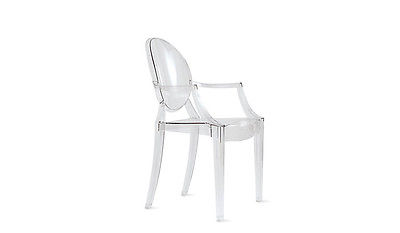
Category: chair